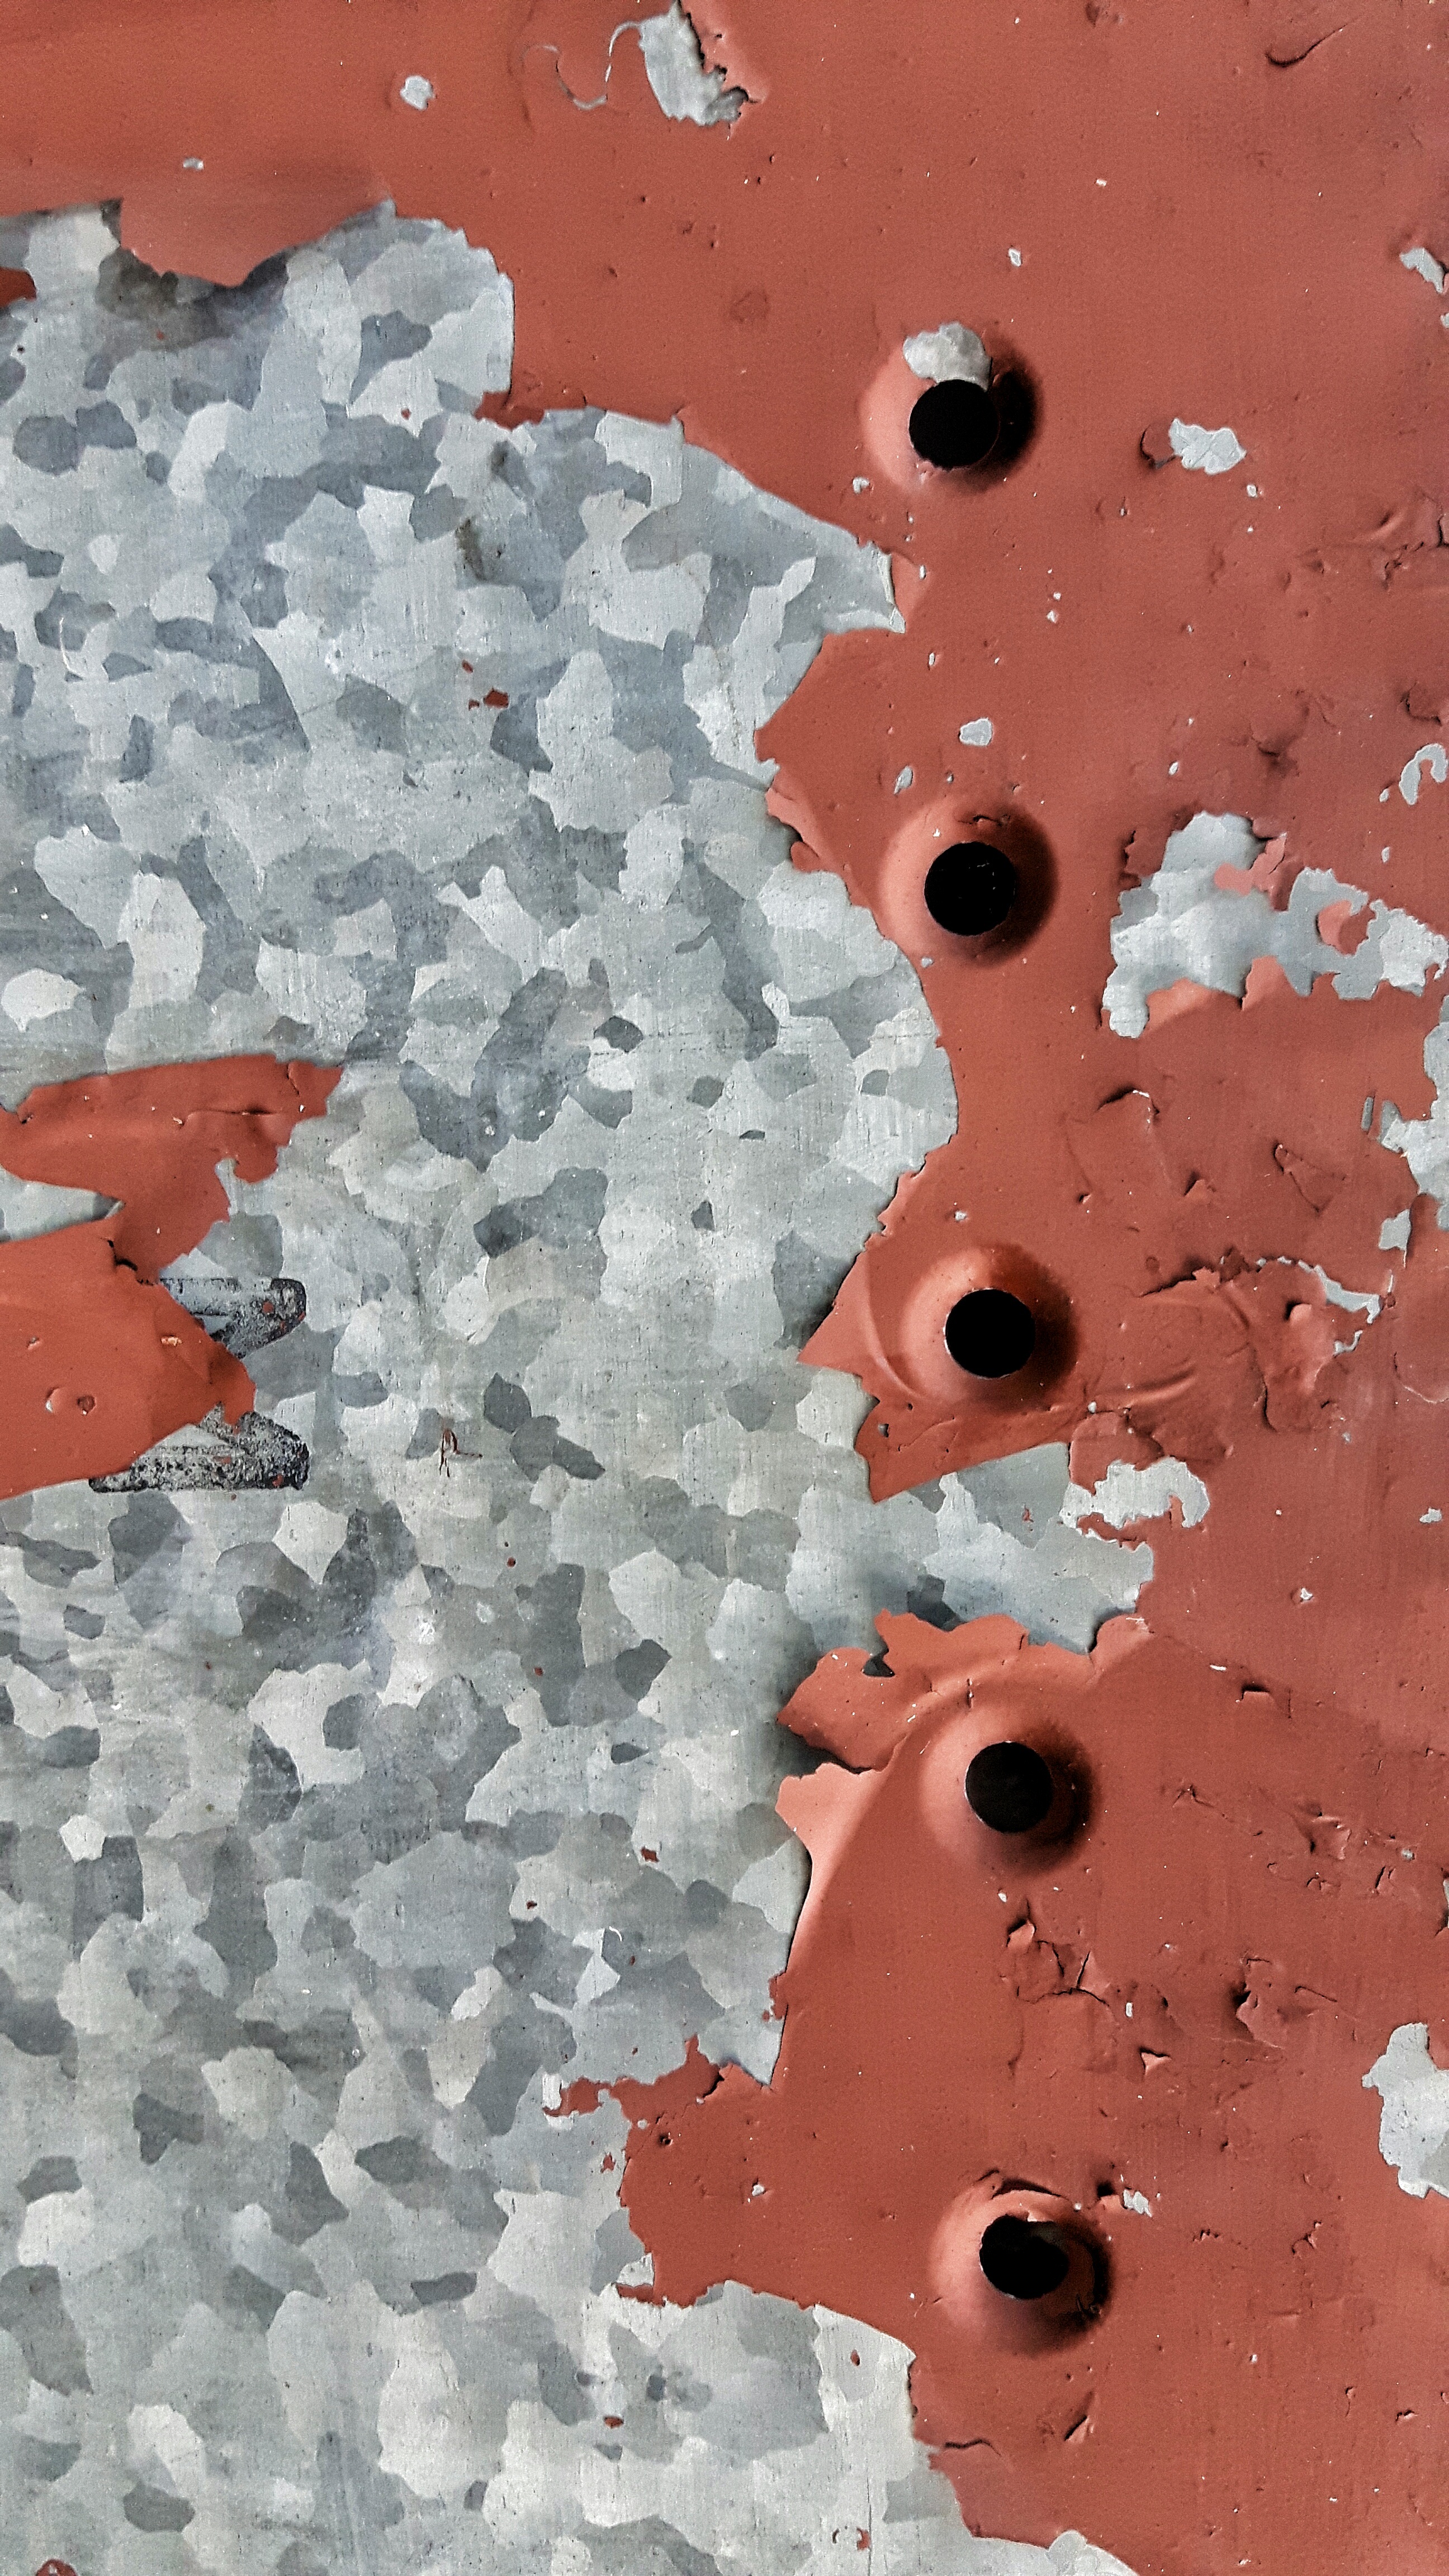
texture, leaf, number, wall, rust, reflection, red, color, soil, paint, material, circle, art, drawing, iron, the framework